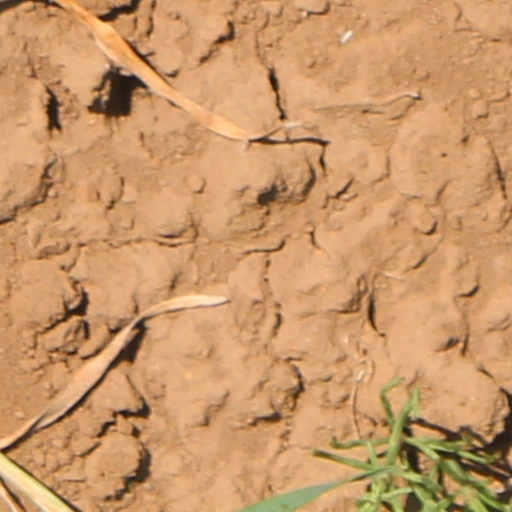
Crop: wheat